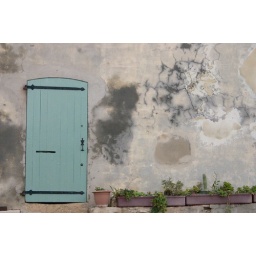
This building was on St. Marguritte island, off of the coast of Cannes, in France.